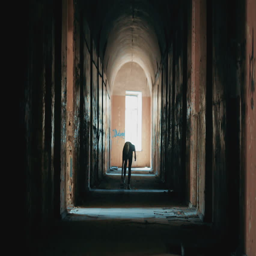
skateboarder moves on a skateboard along the corridor of an abandoned building